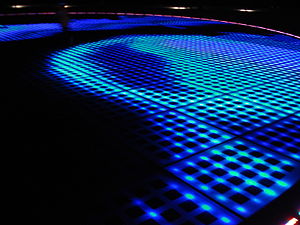
Zadar / Galleri
Zadar er en kroatisk by beliggende i Dalmatien ved Adriaterhavet.